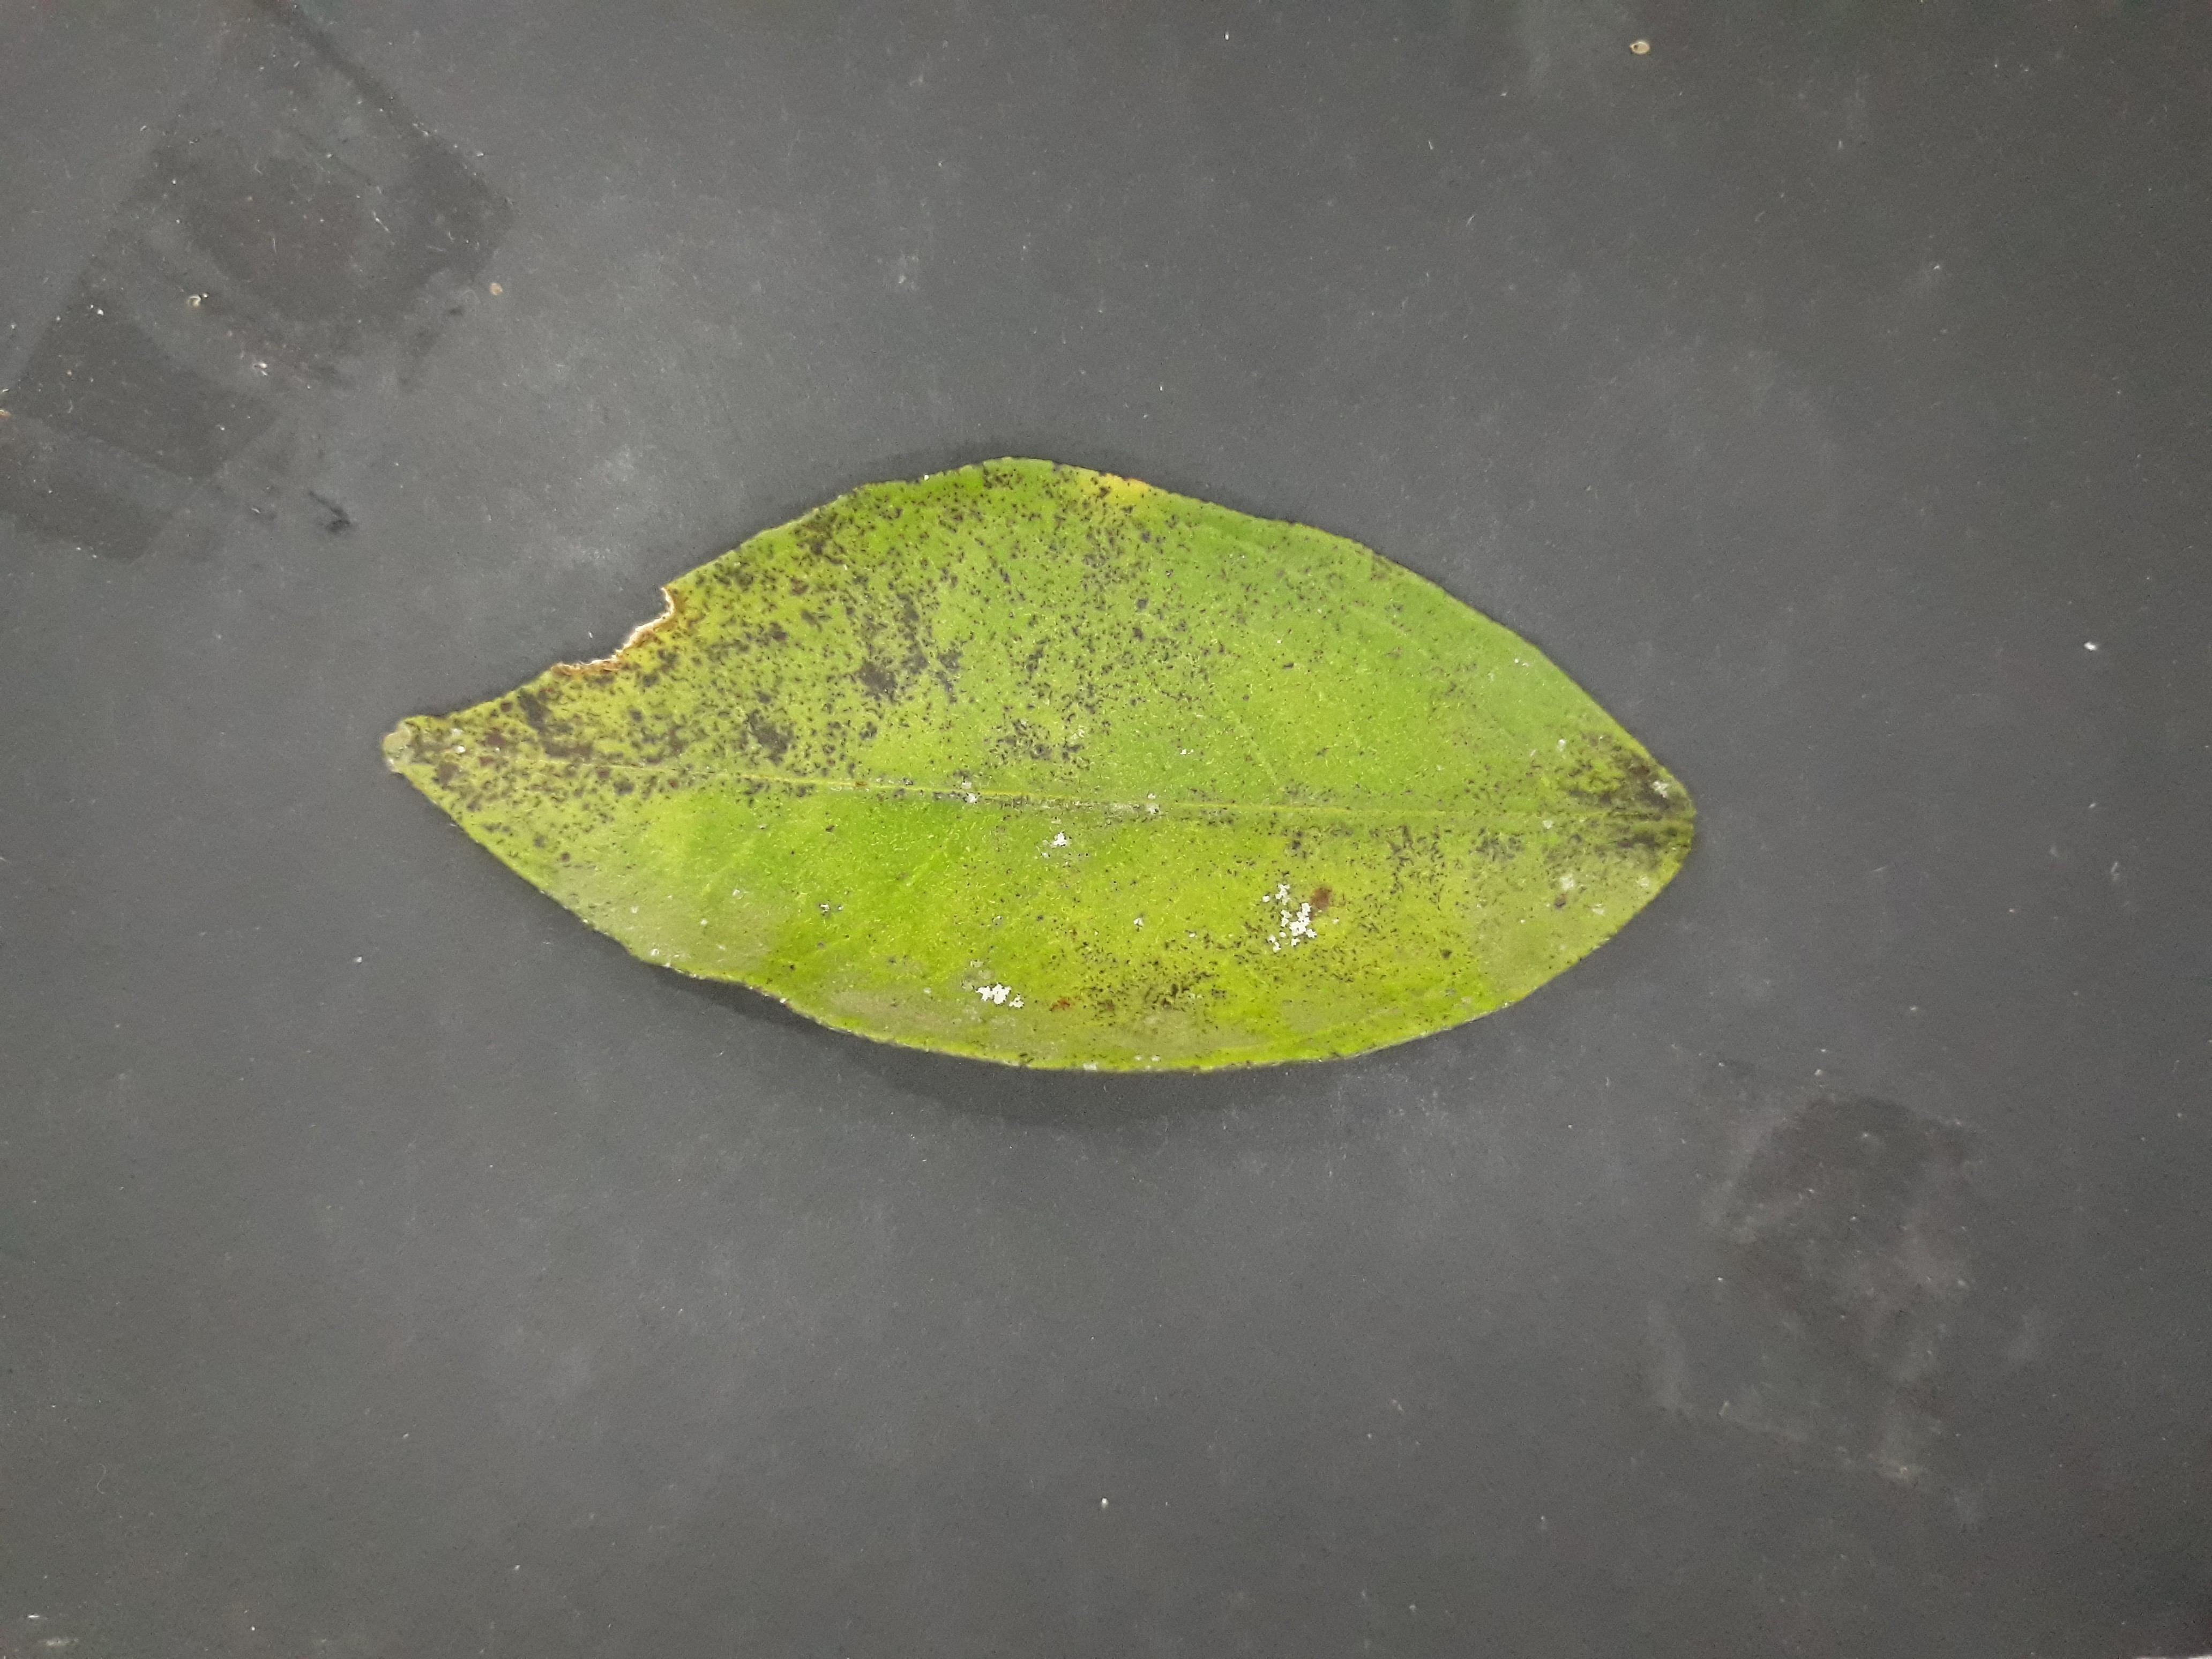
Label: Greasy_spot